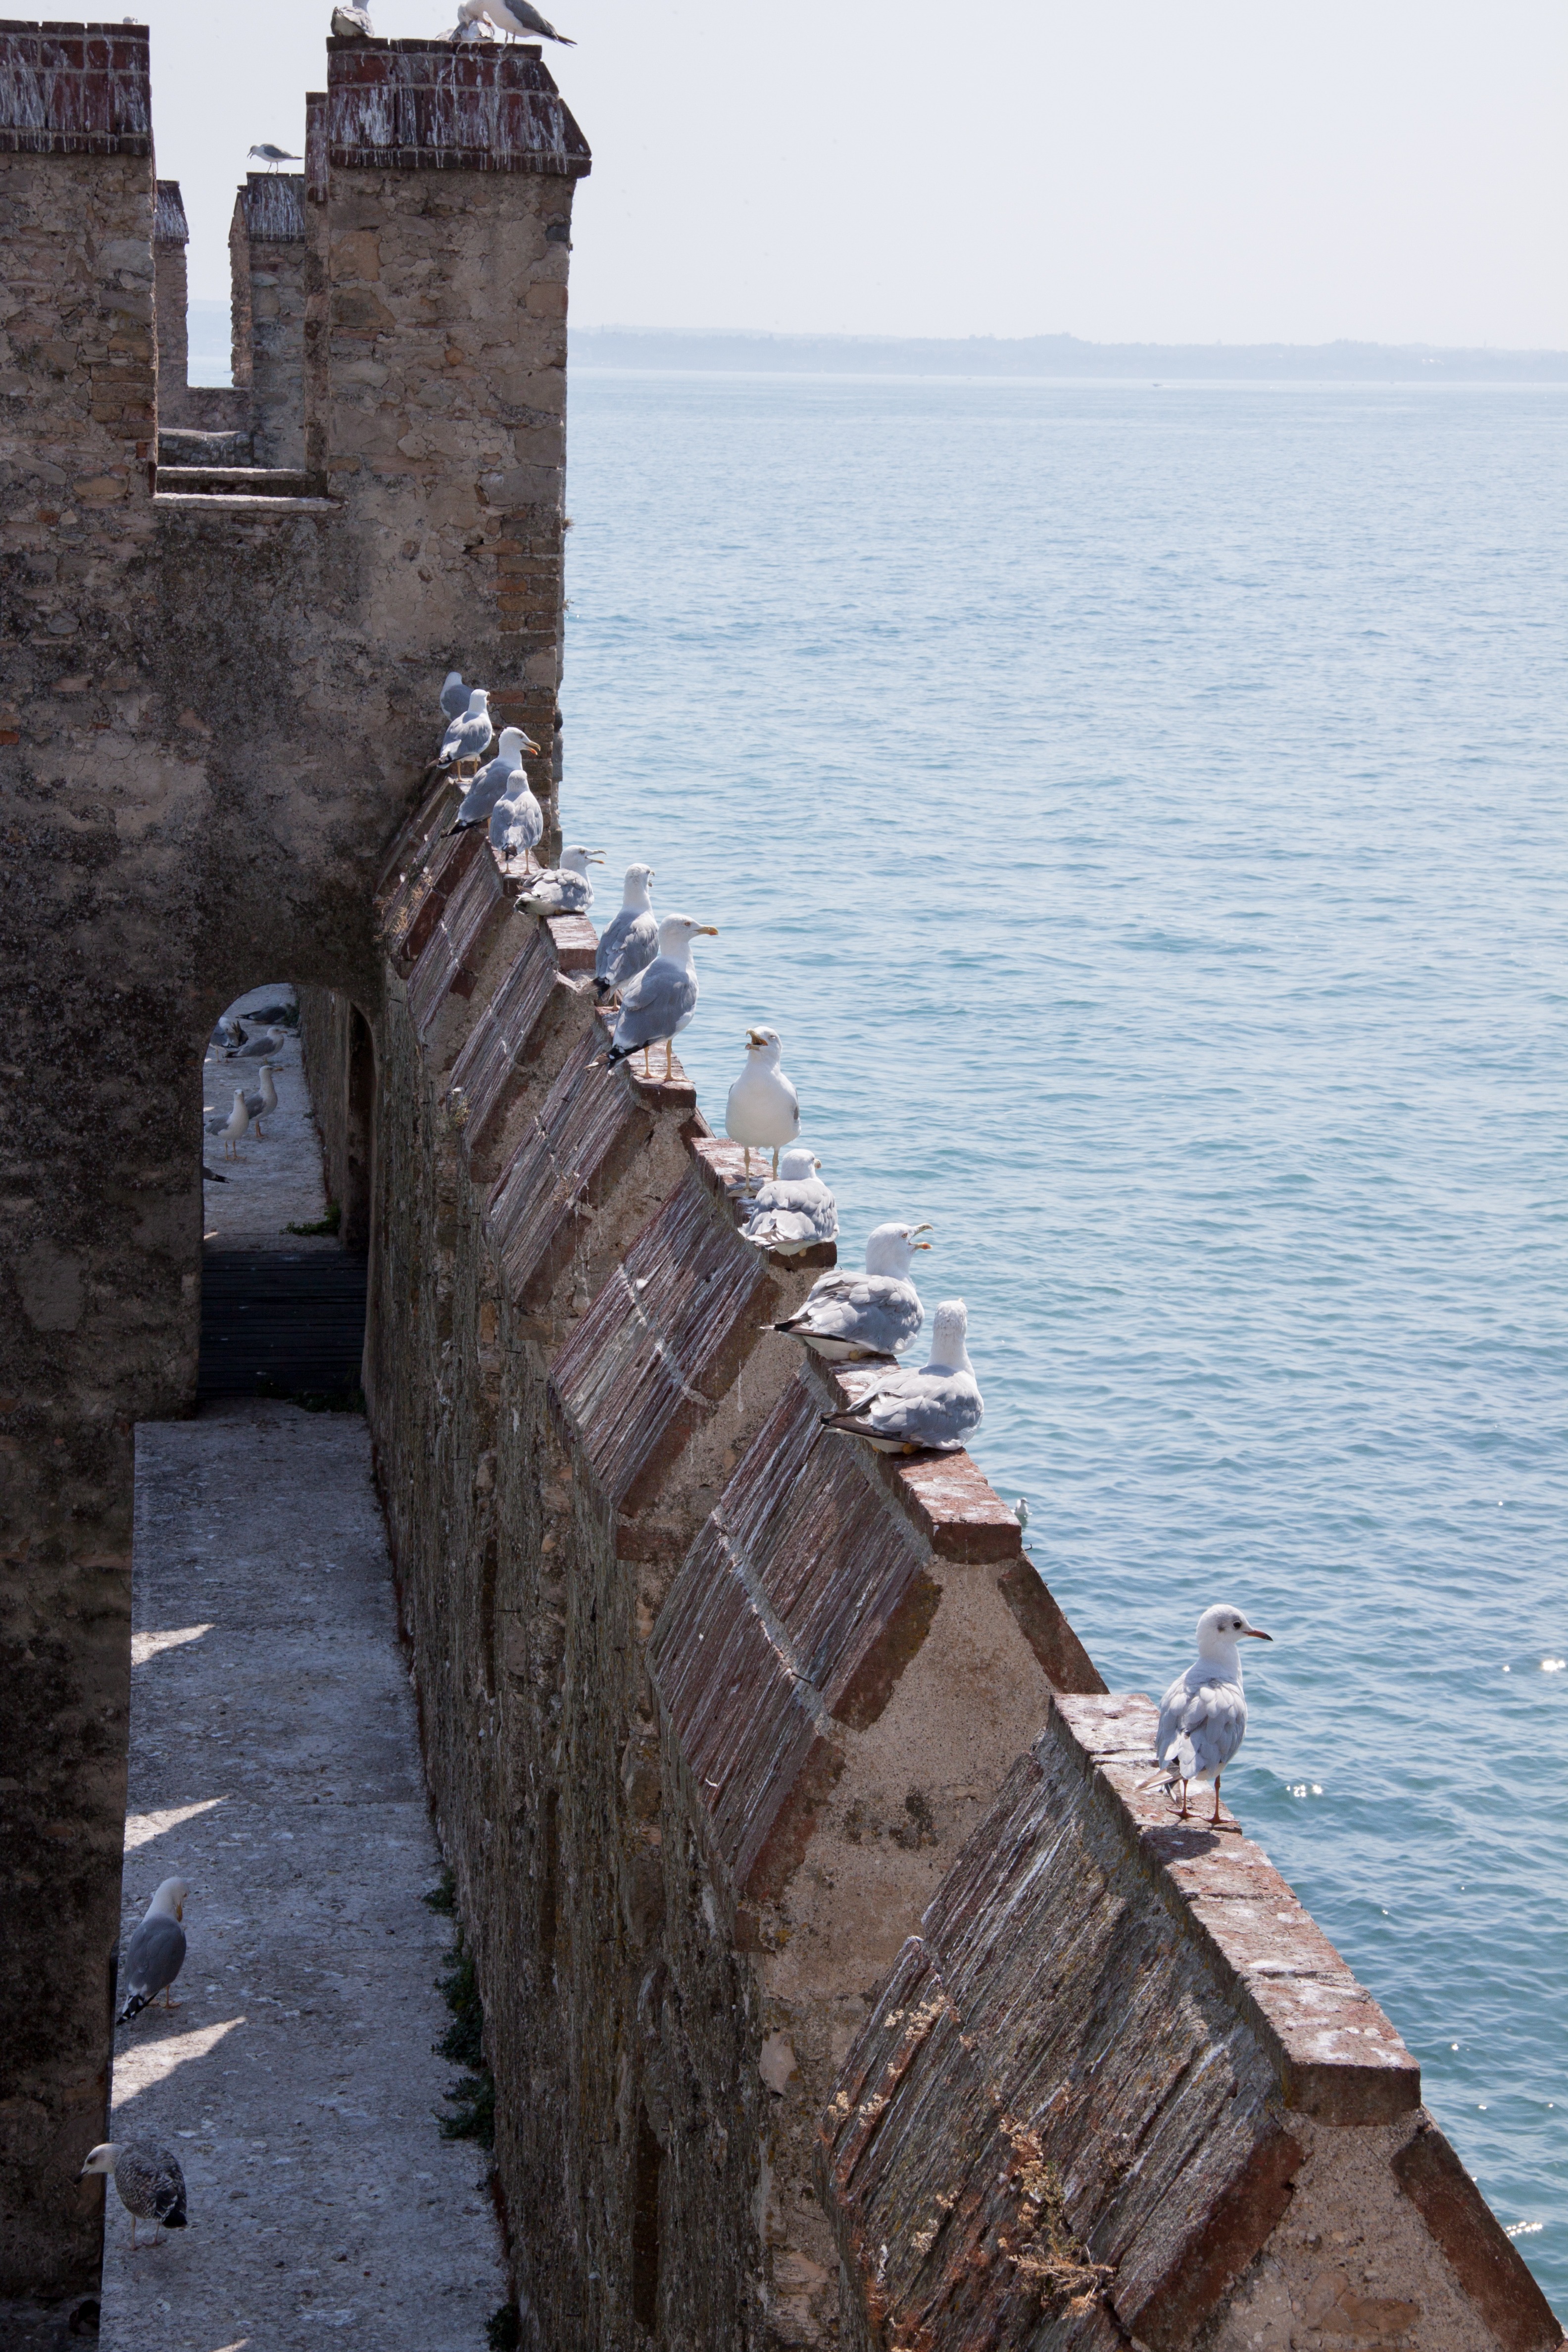
sea, coast, water, wall, walkway, cliff, tower, castle, fortification, terrain, waterway, gulls, fortress, breakwater, battlements, loopholes